The Way of a Man with a Maid (film)

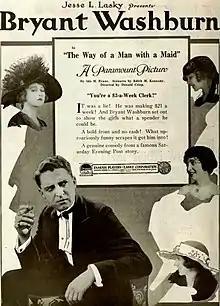
Advertisement for film

The Way of a Man with a Maid is a 1918 American silent comedy film directed by Donald Crisp and written by Ida M. Evans and Edith M. Kennedy. The film stars Bryant Washburn, Wanda Hawley, Fred Goodwins, Clarence Geldart, Jay Dwiggins, and Bessie Eyton. The film was released on December 29, 1918, by Paramount Pictures.